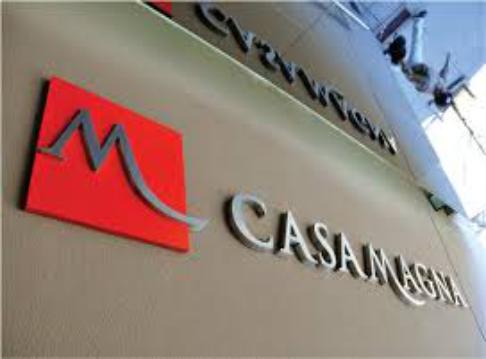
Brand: Casa Magna
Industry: Necessities